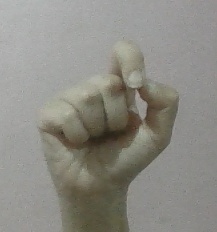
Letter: fa